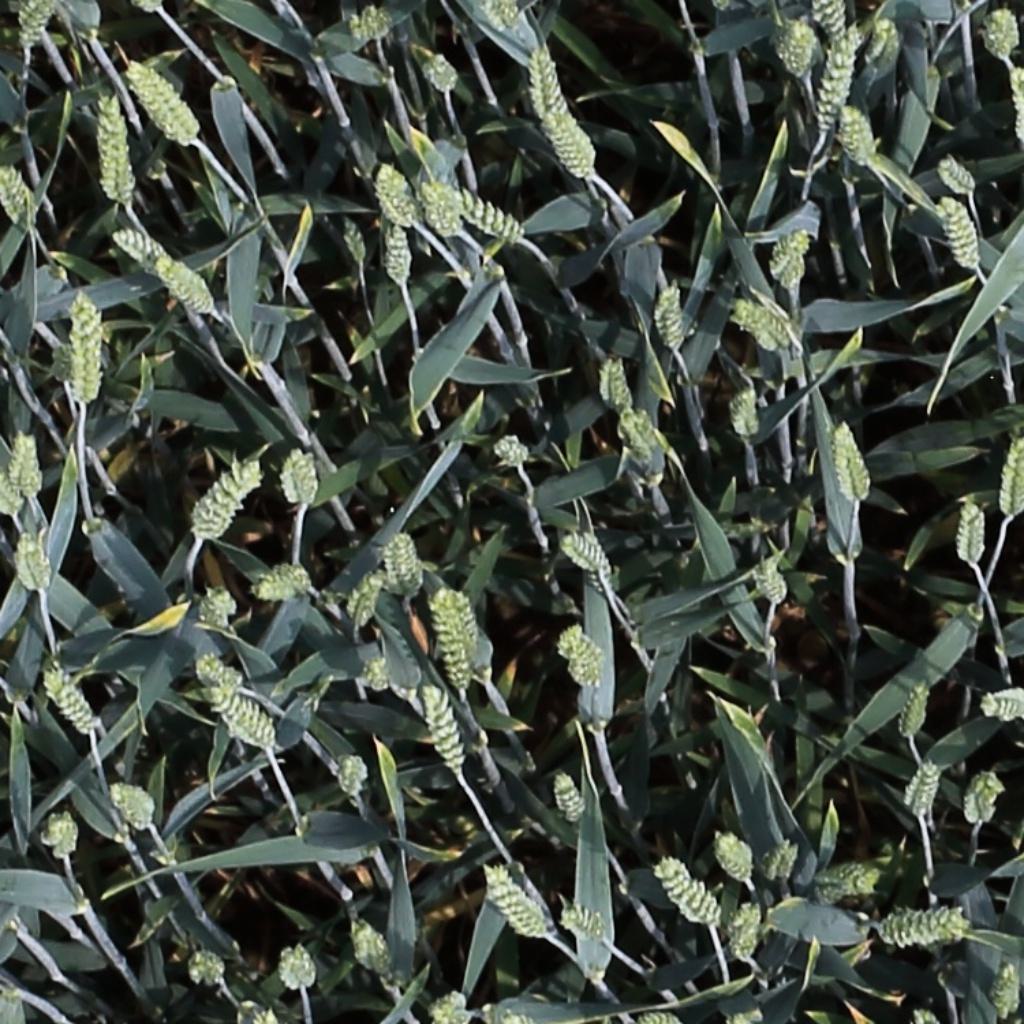
Country: Switzerland
Location: Usask
Wheat development stage: Filling